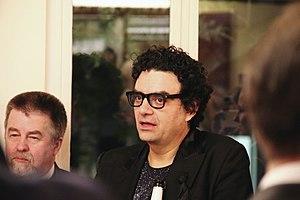
Rolando Villazón Mauleón, né le 22 février 1972 à Mexico, est un chanteur d'opéra franco-mexicain. Propulsé en haut de l'affiche après avoir chanté dans La traviata de Verdi à Salzbourg avec Anna Netrebko, Rolando Villazón est considéré comme l'un des grands ténors contemporains.